History of the Jews in France

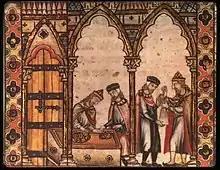
A group of medieval Jewish moneylenders conducting business.

In spite of all these restrictions designed to restrain, if not to suppress moneylending, Louis IX of France (1226–70) (also known as Saint Louis), with his ardent piety and his submission to the Catholic Church, unreservedly condemned loans at interest. He was less amenable than Philip Augustus to fiscal considerations. Despite former conventions, in an assembly held at Melun in December 1230, he compelled several lords to sign an agreement not to authorize Jews to make any loan. No one in the whole Kingdom of France was allowed to detain a Jew belonging to another, and each lord might recover a Jew who belonged to him, just as he might his own serf ("tanquam proprium servum"), wherever he might find him and however long a period had elapsed since the Jew had settled elsewhere. At the same time, the ordinance of 1223 was enacted afresh, which only proves that it had not been carried into effect. Both king and lords were forbidden to borrow from Jews.